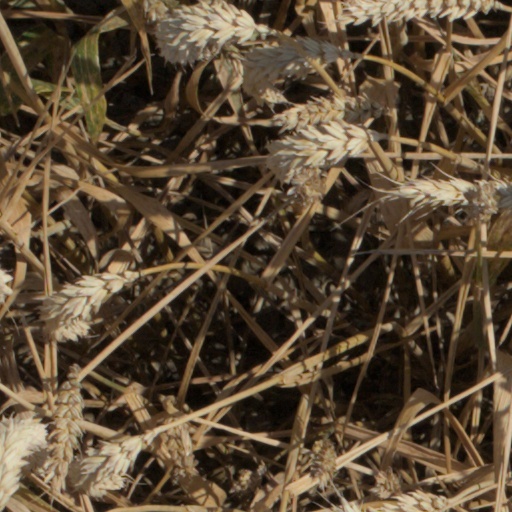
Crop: wheat